Malaysian cuisine

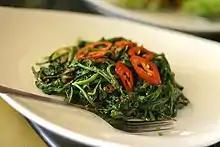
Kangkung belacan

Malaysian poultry is handled according to halal standards to conform with the country's dominant and official religion, Islam. Imported poultry is available at major hypermarkets, supermarkets and speciality stores especially in affluent areas where a significant expatriate community can be found.